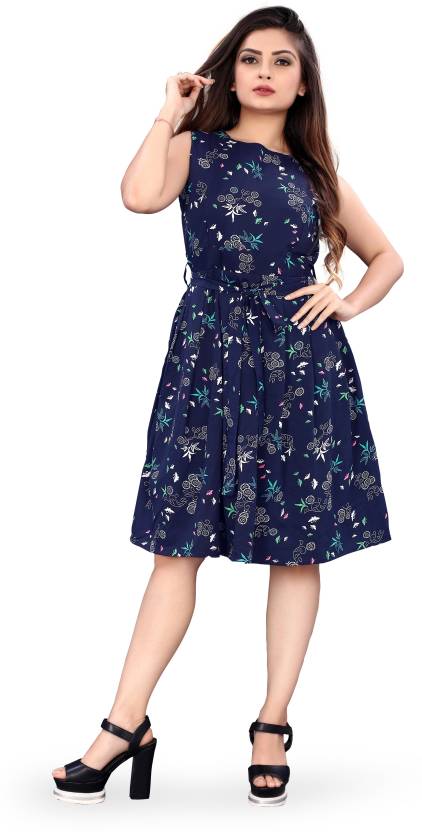
Product: Women Skater Blue Dress
Price: ₹221
Colors: Blue
Pattern: Floral Print
Description: Multi Color print Knee length dress, has a Boat-neck, stylish back detail. Material & Care Crepe,Machine-wash and hand wash This pretty all season dress has a sexy boat Neck, Floral Print, stylish back and A-line Style. Make you more beautiful, fashion, sexy and elegant. Occasions: Beach, Outdoor, Party, Cocktail, Vacation, Wedding, Club, Dating, Evening or daily wear. This dress available 5 Sizes: XS,S, M, L,XL.and search our brand name “Micozy” for more collection
Other details: Perfect size and shape for all Womens & Girls - this style Dress comes in 5 different sizes(XS-34,S-36,M-38,L-40,XL-42).